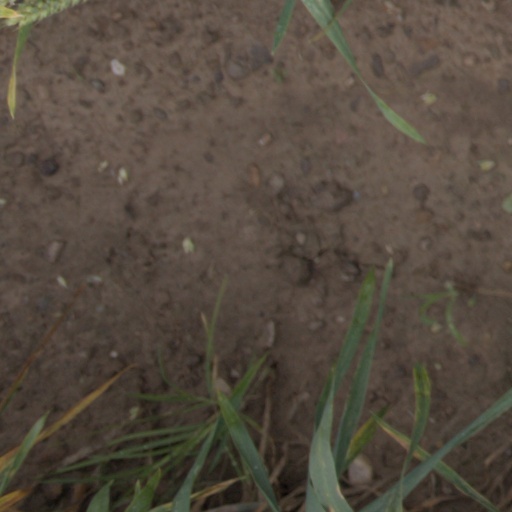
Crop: wheat